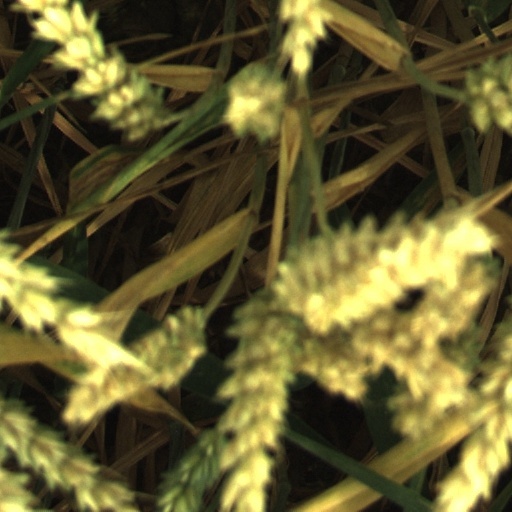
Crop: wheat